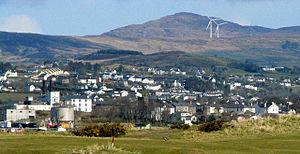
Buncrana est une ville du comté de Donegal en République d'Irlande. Son nom signifie « en aval du Crana », du nom de la rivière qui la traverse.